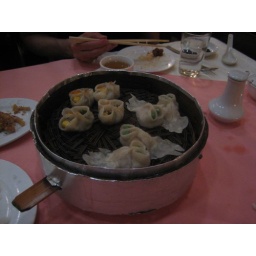
It's hard to see in this picture, but the fish dumplings had peas for eyes and the chicken dumplings had beaks.